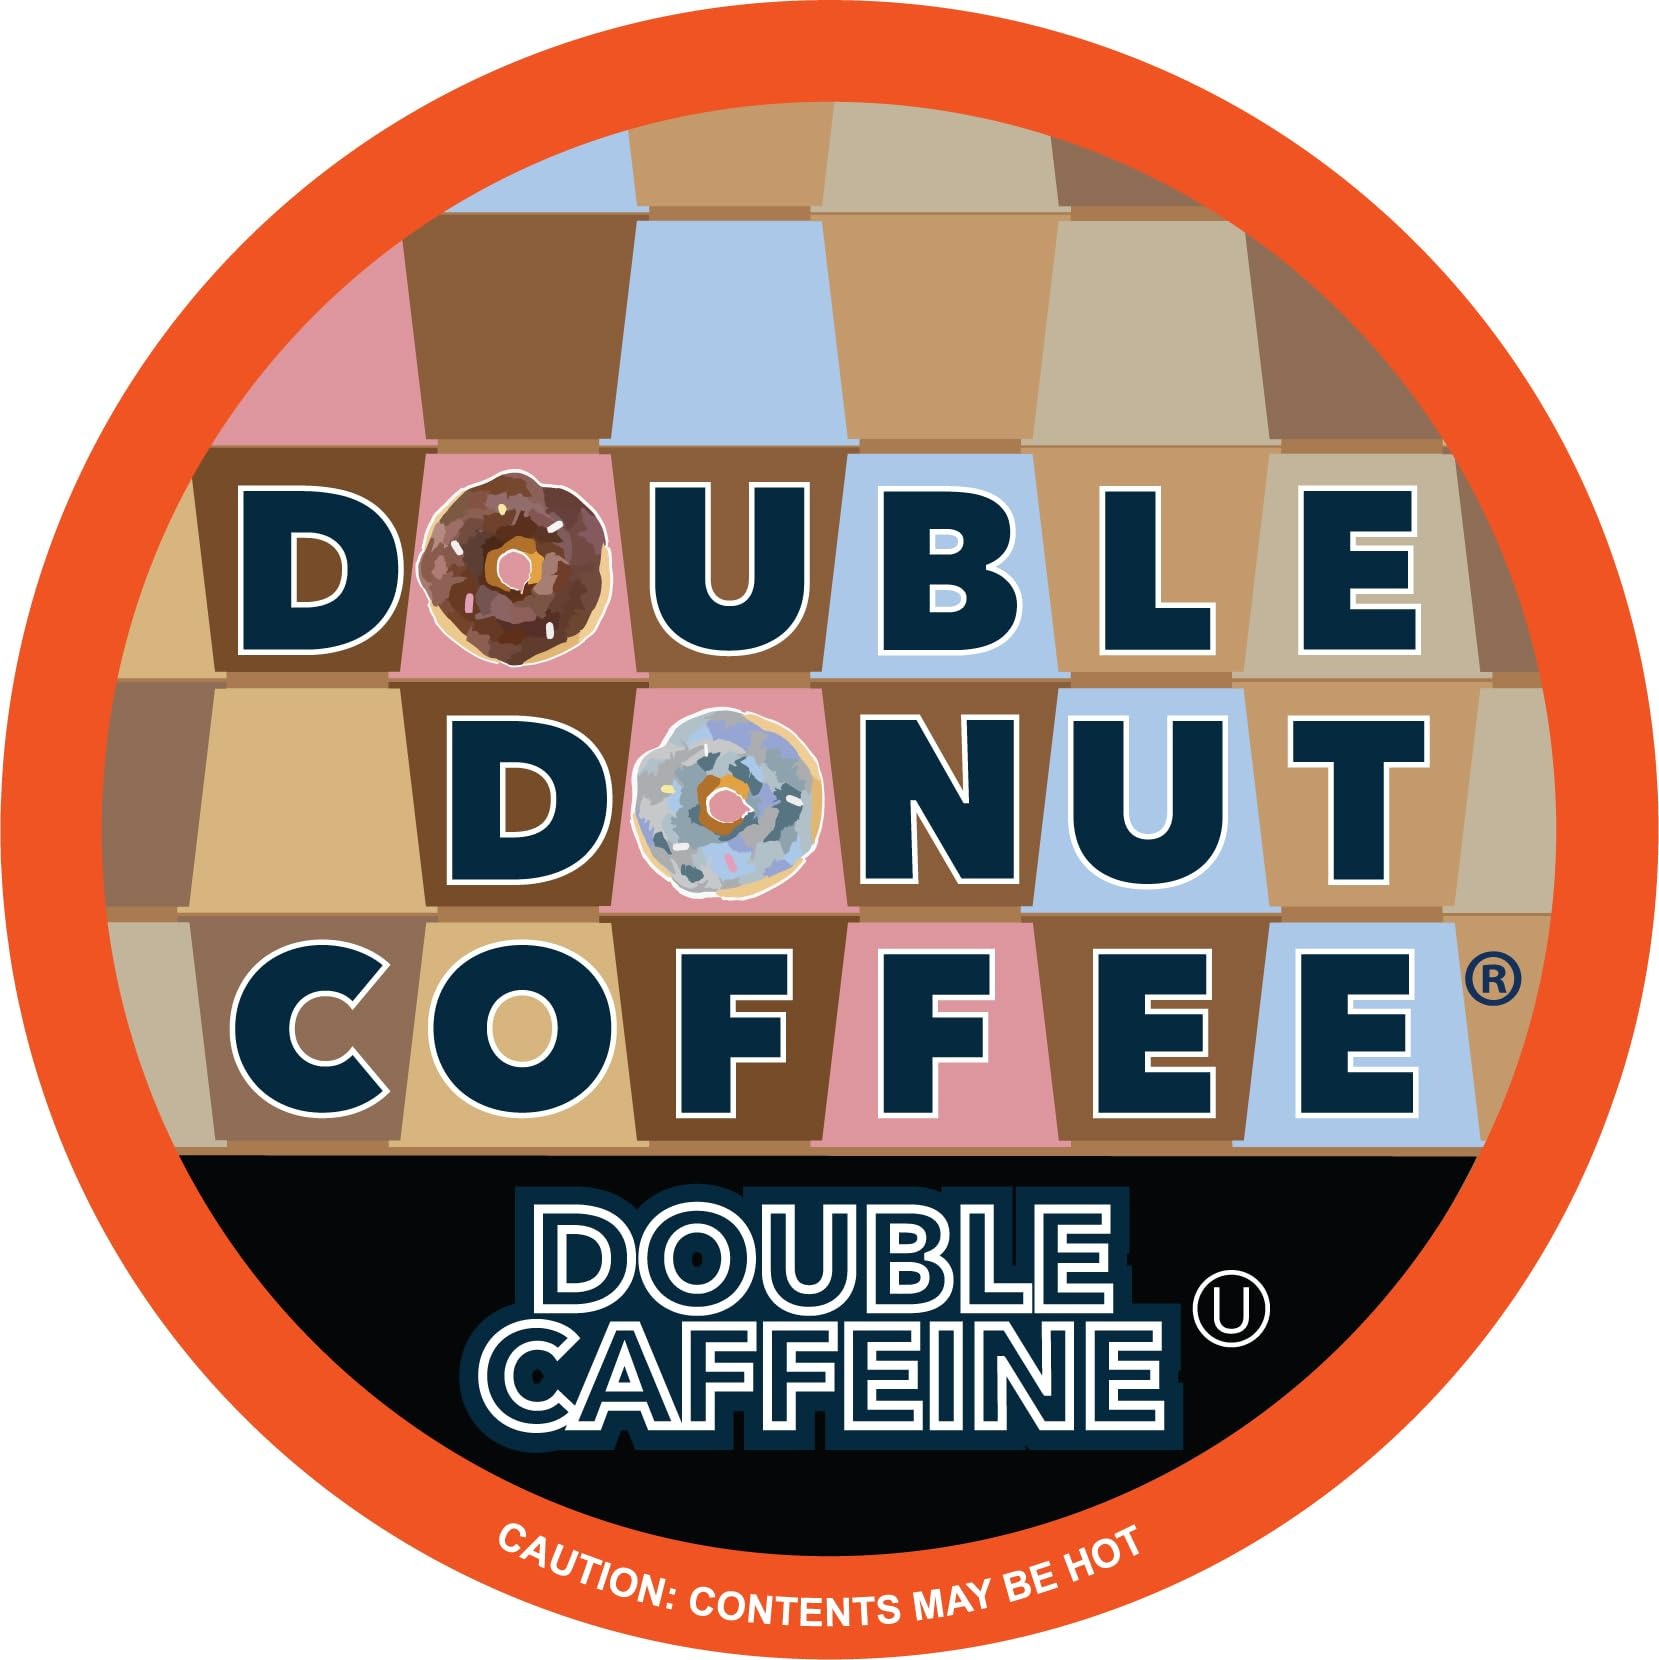
Item Name: Double Donut High Caffeine Coffee Pods, Extra Strong Double Caffeine Coffee Cups for Keurig K Cup Brewer Machines Single Serve Dark Roast Coffee, 48 Count
Bullet Point 1: YOUR SEARCH FOR CAFFEINE IS OVER: Can't stay awake with a regular cup of coffee? Our 2x caffeine coffee pods have twice as much caffeine as a typical extra strong coffee k cups giving you twice the energy for your busy day.
Bullet Point 2: EXTRA STRONG COFFEE: Double Donut’s strong dark coffee pods are an eye-popping blend of hyper-caffeinated, dark roast coffee that will keep you trucking all day long. Add us to your morning routine and experience the drive you've been waiting for.
Bullet Point 3: KEURIG COMPATIBLE PODS: Our extra caffeine coffee pods are compatible with any coffee machine that brews extra caffeine coffee k cups, including the Keurig 2.0 brewer. K cup is a registered trademark of Keurig. We are not affiliated with Green Mountain.
Bullet Point 4: COFFEE FOR BODY & MIND: Double Donut 2x caffeine coffee pods are vegan, Kosher, Pareve, and keto friendly! Our strong coffee pods are made with 100% Arabica Beans. Enjoy our extra caffeinated dark roast coffee hot or as a refreshing iced coffee.
Bullet Point 5: ECO-FRIENDLY: Our extra strong coffee single serve pods are packaged in recyclable capsules. You'll enjoy the the extra caffeine in our coffee while still doing right by mother nature. Made with 100% Arabica coffee.
Value: 48.0
Unit: Count

Price: 27.94